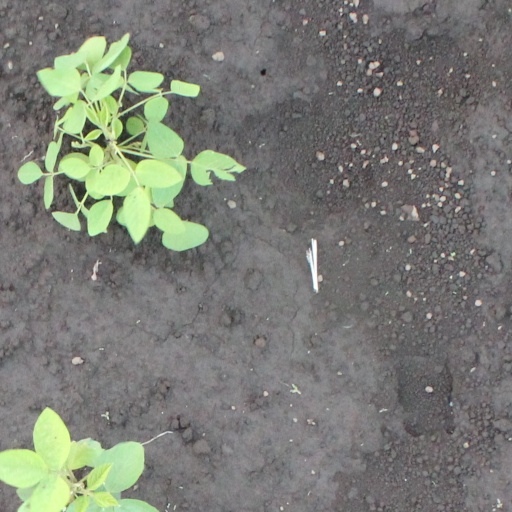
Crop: soybean